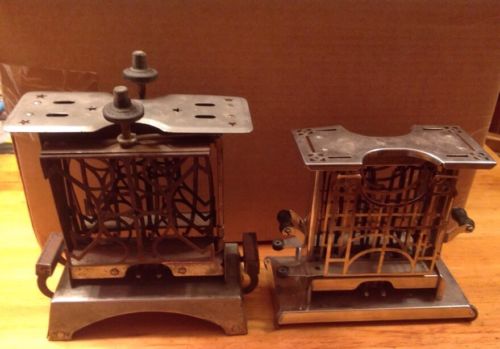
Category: toaster